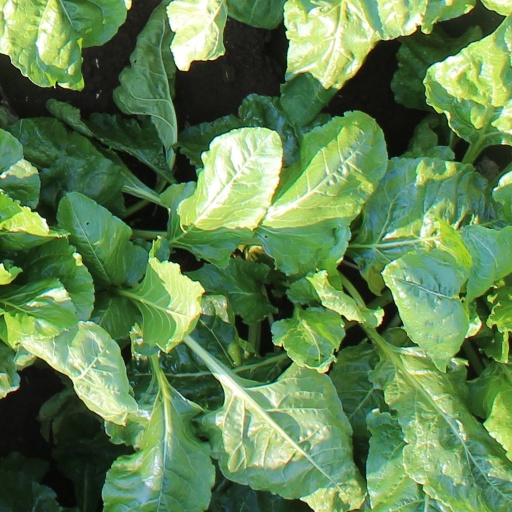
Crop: sugar beet